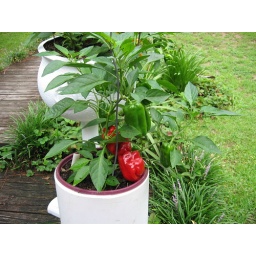
These are green and then turn to red. Planted in a pot outside the front door.